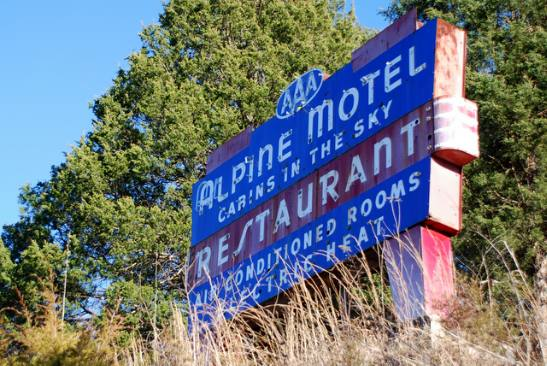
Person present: No